Utusan Malaysia

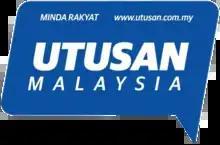
Eleventh logo of "Utusan Malaysia", used from 16 September 2018 until 9 October 2019.

On September 16, 2018, to coincide with 55th anniversary of Malaysia's formation, "Utusan Malaysia" and its Sunday edition "Mingguan Malaysia" shifted from broadsheet to tabloid format. "Utusan" reportedly said the change in size was part of their effort to fulfil the needs and taste of their readers.